Bruce Buggins

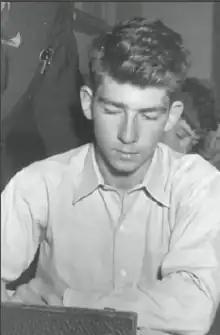
Young Bruce Buggins, attending Kent Street High School

Bruce Leonard Buggins (29 January 1935 – 5 December 2018) was an Australian cricketer. He played 63 first-class matches as Western Australia's wicket-keeper between 1954-55 and 1962-63.